Île Amsterdam

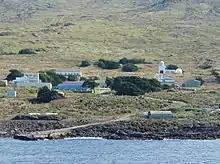
in 2008

The first person known to have sighted the island was the Spanish explorer Juan Sebastián Elcano, on 18 March 1522, during his circumnavigation of the world. Elcano called it, because he couldn't find a safe place to land and his crew was desperate for water after 40 days of sailing from Timor. On 17 June 1633, Dutch colonial governor and mariner Anthonie van Diemen sighted the island, and named it after his ship, . The first recorded landing on the island occurred in December 1696, led by the Dutch explorer Willem de Vlamingh.